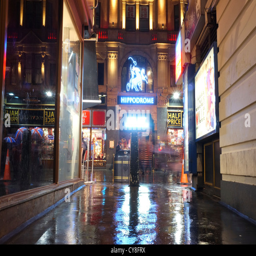
filming location on a wet rainy night with reflections